Domoušice

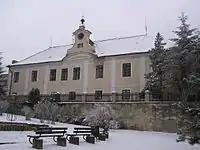
Domoušice Castle

The area of the Na Rovinách gord was inhabited already in the prehistoric times. The first written mention of Domoušice is from 1325, when King John of Bohemia donated the village to Knight Chval and his son Dětřich. The next owner of the village was the Ostrov Monastery in Davle. After the Hussite Wars, Domoušice was property of various noblemen. In 1599–1627, Domoušnice was owned by Old Town of Prague. From 1628, the village was ruled by the Metropolitan Chapter at Saint Vitus.